Peanut

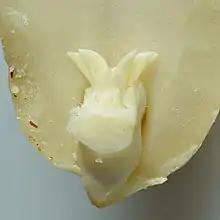
Peanut seed separated showing the cotyledon, plumule and radicle

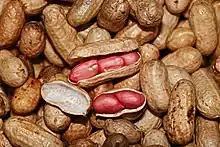
Valencia peanuts

Peanuts contain polyphenols, polyunsaturated and monounsaturated fats, phytosterols, and dietary fiber in amounts similar to several tree nuts. Peanut skins contain resveratrol.